Iraqforce

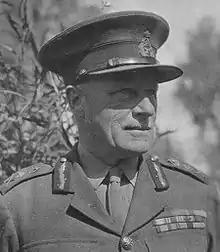
Lieutenant-General Quinan in Iraq

During the ensuing war, a force from the British Mandate of Palestine, known as "Habbaniya Force" (shortened to "Habforce"), advanced into Iraq from Transjordan. "Habforce", with "Kingcol" in the lead, was to relieve the British garrison forces besieged at the Royal Air Force treaty base at RAF Habbaniya. The threat to Habbaniya was removed by actions of the garrison before any elements of "Habforce" arrived. After it arrived, "Habforce" and a portion of the Habbaniya garrison then advanced through Fallujah to capture Baghdad. By 31 May, an armistice had been signed and the government collapsed. From early May, the troops in Iraq were under the operational control of Army Headquarters, Middle East Command in Cairo, reverting to India command on 18 June. From 21 June, "Iraqforce" became known as the "Iraq Command".